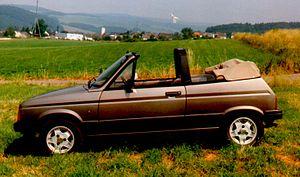
Talbot était un constructeur automobile français d'origine anglaise.